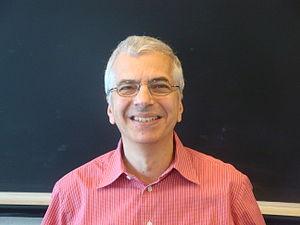
Bernard Dacorogna, né à Alexandrie le 15 octobre 1953, est un mathématicien suisse.